Clair Brown

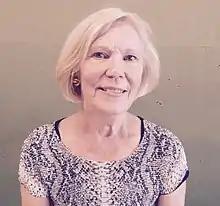
Clair Brown at the Brisbane Writers Festival, Sept'17

Clair Brown is an American economist who is Professor of Economics and Director of the Center for Work, Technology, and Society at the University of California, Berkeley. Brown is a past Director of the Institute of Industrial Relations (IRLE) at UC Berkeley. Brown has published research on many aspects of how economies function, including high-tech industries, development engineering, the standard of living, wage determination, poverty, and unemployment.